Rahmat Mohamad

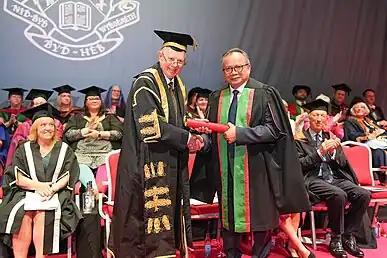
Rt Hon Lord Thomas of Cwmgïedd, Chancellor of Aberystwyth University, presenting Professor Dato' Dr Rahmat Mohamad as Honorary Fellow in 2023.

Rahmat Mohamad served two terms as the Secretary-General of the Asian-African Legal Consultative Organization (AALCO) from 2008 to 2012 and again from 2012 to 2016. In 2016, he was appointed to AALCO's Eminent Person Group (EPG) in recognition of his eight years of service.